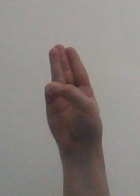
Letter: thaa